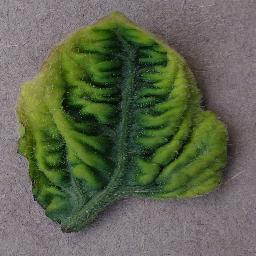
Label: Tomato___Tomato_Yellow_Leaf_Curl_Virus